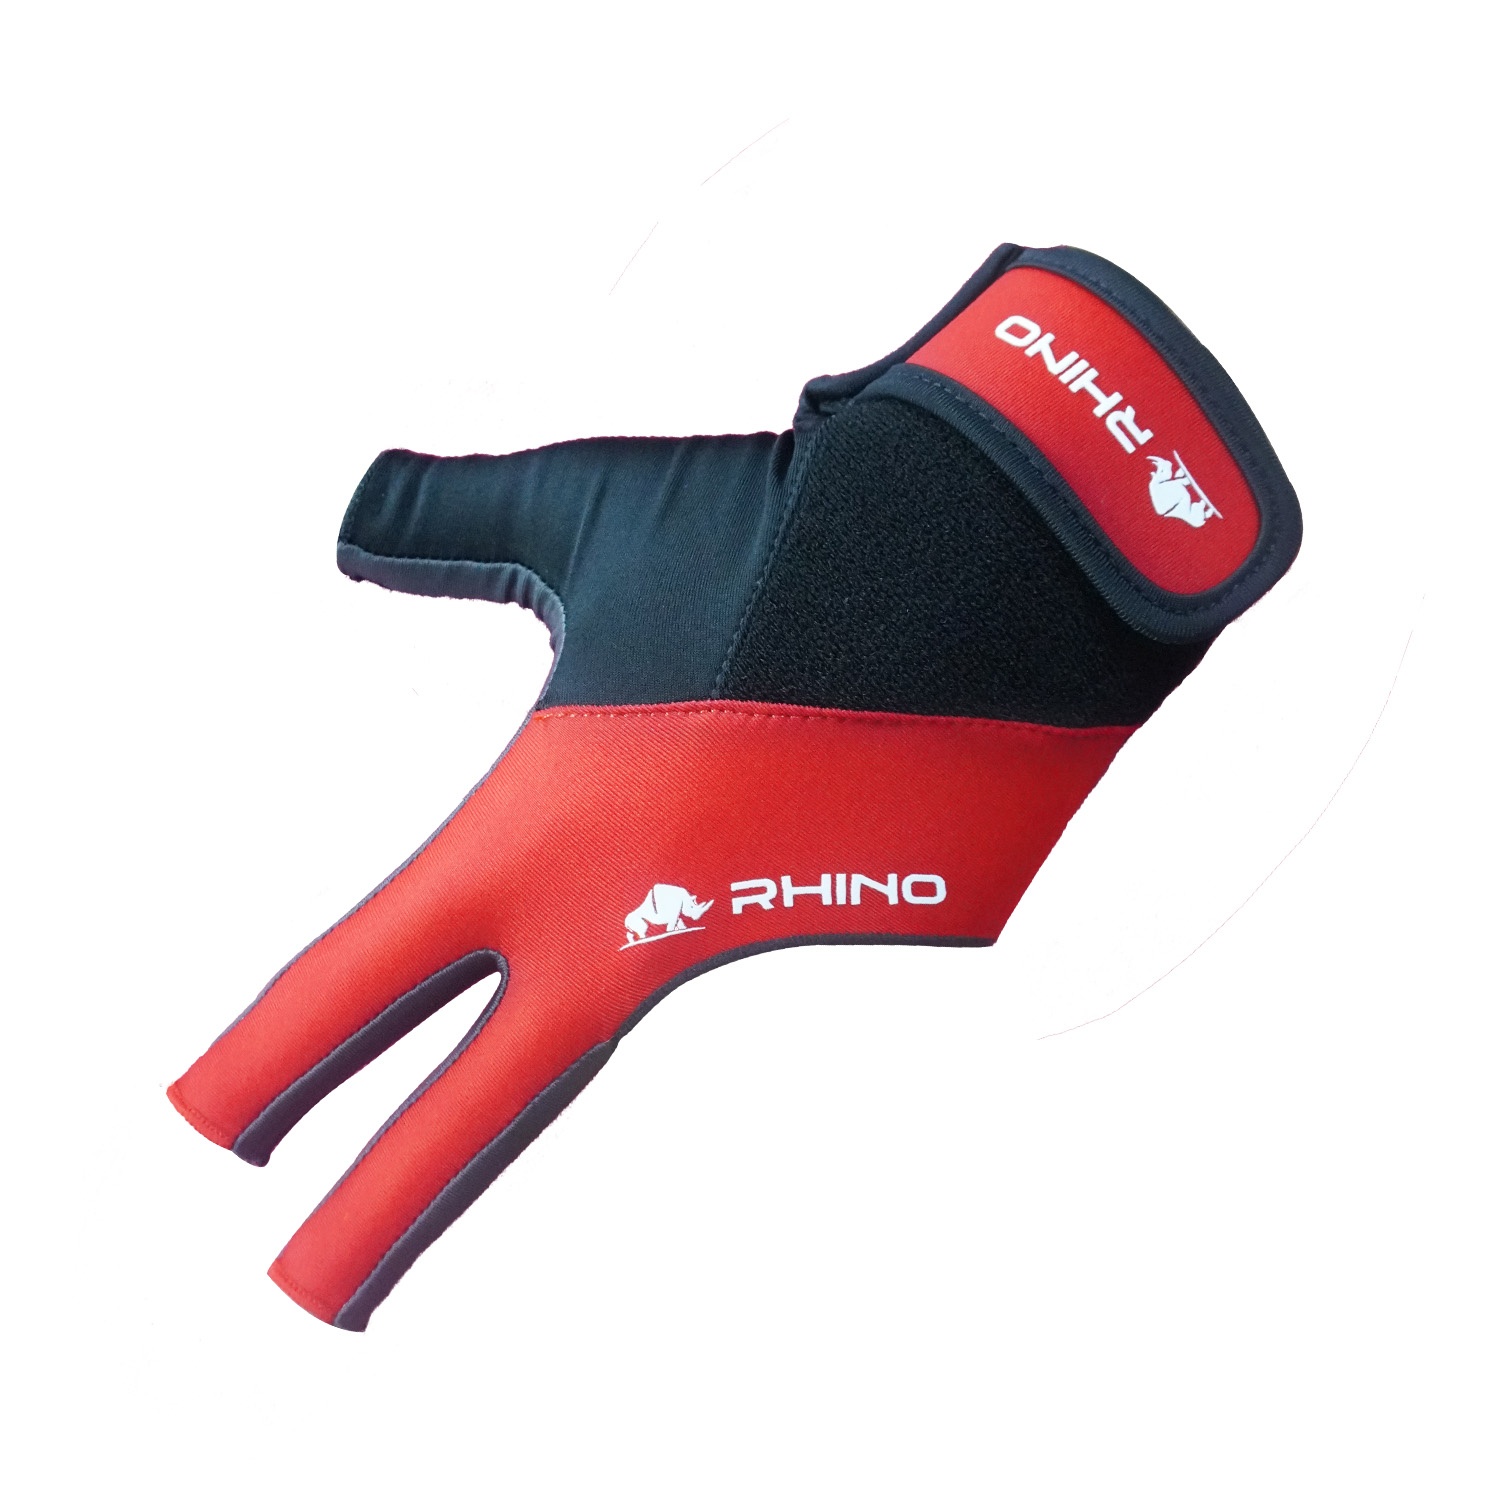
RHINO Billiards Glove Left Hand - Red
Victory in your hand. Meticulously crafted for unparalleled durability and precision, Rhino Premium Billiards Glove features solid stitches and a fingertip lockstitch withstand intense gameplay. Experience ultimate comfort with the smooth and low-friction surface, allowing you to execute shots with pinpoint precision. Rhino glove is your weapon which empowers your confidence, elevates the excitement of the game, and makes you feel like a true born-to-win player. The outstanding features of Rhino Glove: - Solid stitches with fingertip lockstitch - Smooth and low-friction surface - Breathable mesh layer - Long-lasting bridge - Secure adjustable velcro strap - Non-slip friction cushioned pad - Available in various sizes - Fashionable design *Product color may slightly vary due to photographic lighting source.
Brand: Rhino Billiards
Category: Sporting Goods > Indoor Games > Billiards > Billiard Gloves